My Boss

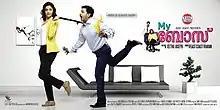
Theatrical release poster

My Boss is a 2012 Indian Malayalam-language romantic comedy drama film written and directed by Jeethu Joseph. The film stars Dileep and Mamta Mohandas in the lead roles and Mukesh in a cameo appearance. It is the third film by Jeethu Joseph. The film is produced by East Coast Vijayan under the banner of East Coast Communications. It was filmed in Mumbai and various locales in Kerala.